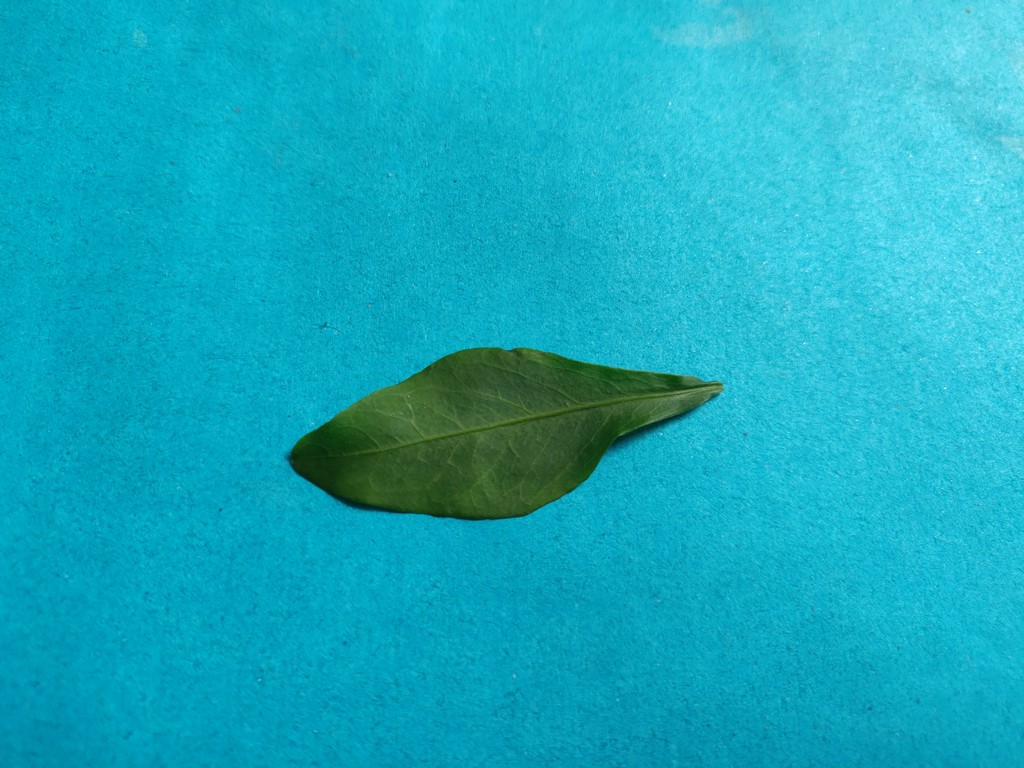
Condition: Healthy
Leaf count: single
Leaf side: front